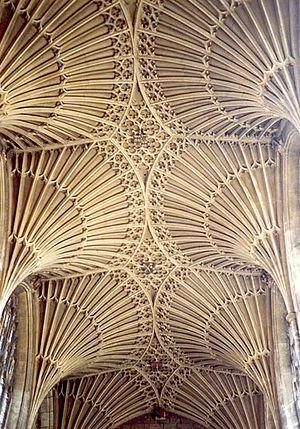
Voûtes en éventail dans l'abbaye de Bath Source Shakti Statut Shakti
L'architecture gothique est un style architectural d'origine française qui s'est développé à partir de la seconde partie du Moyen Âge en Europe occidentale. Elle apparaît en Île-de-France et en Haute-Picardie au XIIᵉ siècle. Elle se diffuse rapidement au nord puis au sud de la Loire et en Europe jusqu'au milieu du XVIᵉ siècle et même jusqu'au XVIIᵉ siècle dans certains pays. L'esthétique gothique et ses techniques se perpétuent dans l'architecture française au-delà du XVIᵉ siècle, en pleine période classique, dans certains détails et modes de constructions. Enfin, un véritable renouveau apparaît avec la vague de l'historicisme du XIXᵉ siècle jusqu'au début du XXᵉ siècle. Le style a alors été qualifié de néo-gothique.